WKCR-FM

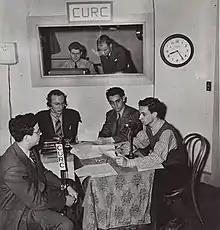
Four people are seated around a table in a radio studio. Two others watch them rom a window. There is a banner with the letters "CURC" above the window.

In 1933, FM broadcasting was invented by Professor of Electrical Engineering Edwin Howard Armstrong in the basement of Philosophy Hall. As an undergraduate at Columbia, he had studied under Pupin and invented the regenerative circuit. Immediately after his graduation in 1913, he was offered a position at the university, and continued his experimentation with radios. In 1914, he strung up another antenna between Havemeyer and Schermerhorn Halls for a new radio. At the time, it was considered "one of the best on the eastern coast", and could reportedly receive signals from as far away as Honolulu, Hawaii. Following his invention of FM, Armstrong created W2XMN, the first regularly operated FM radio station, which made its first broadcast on July 18, 1939. Soon after its completion, the CURC began using W2XMN to test the potential of FM for college radio. The CURC made its first public and FM broadcasts on W2XMN, for which it provided programming.